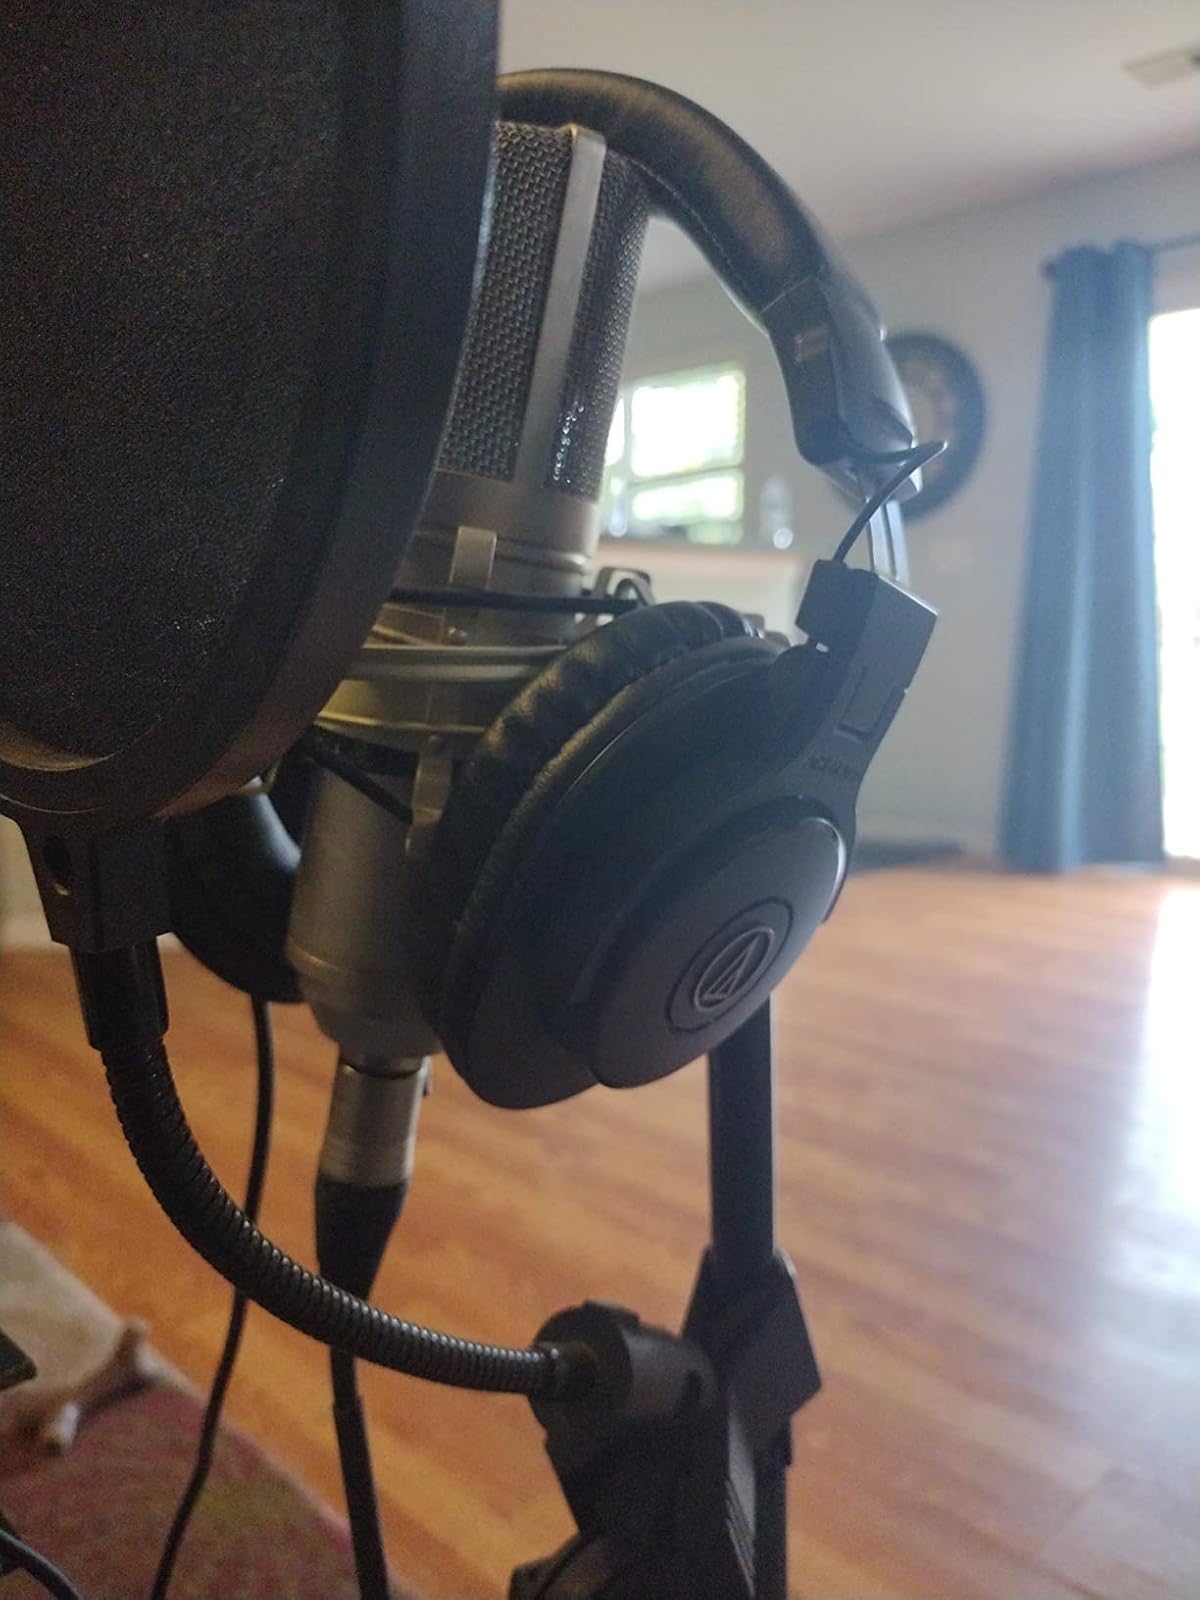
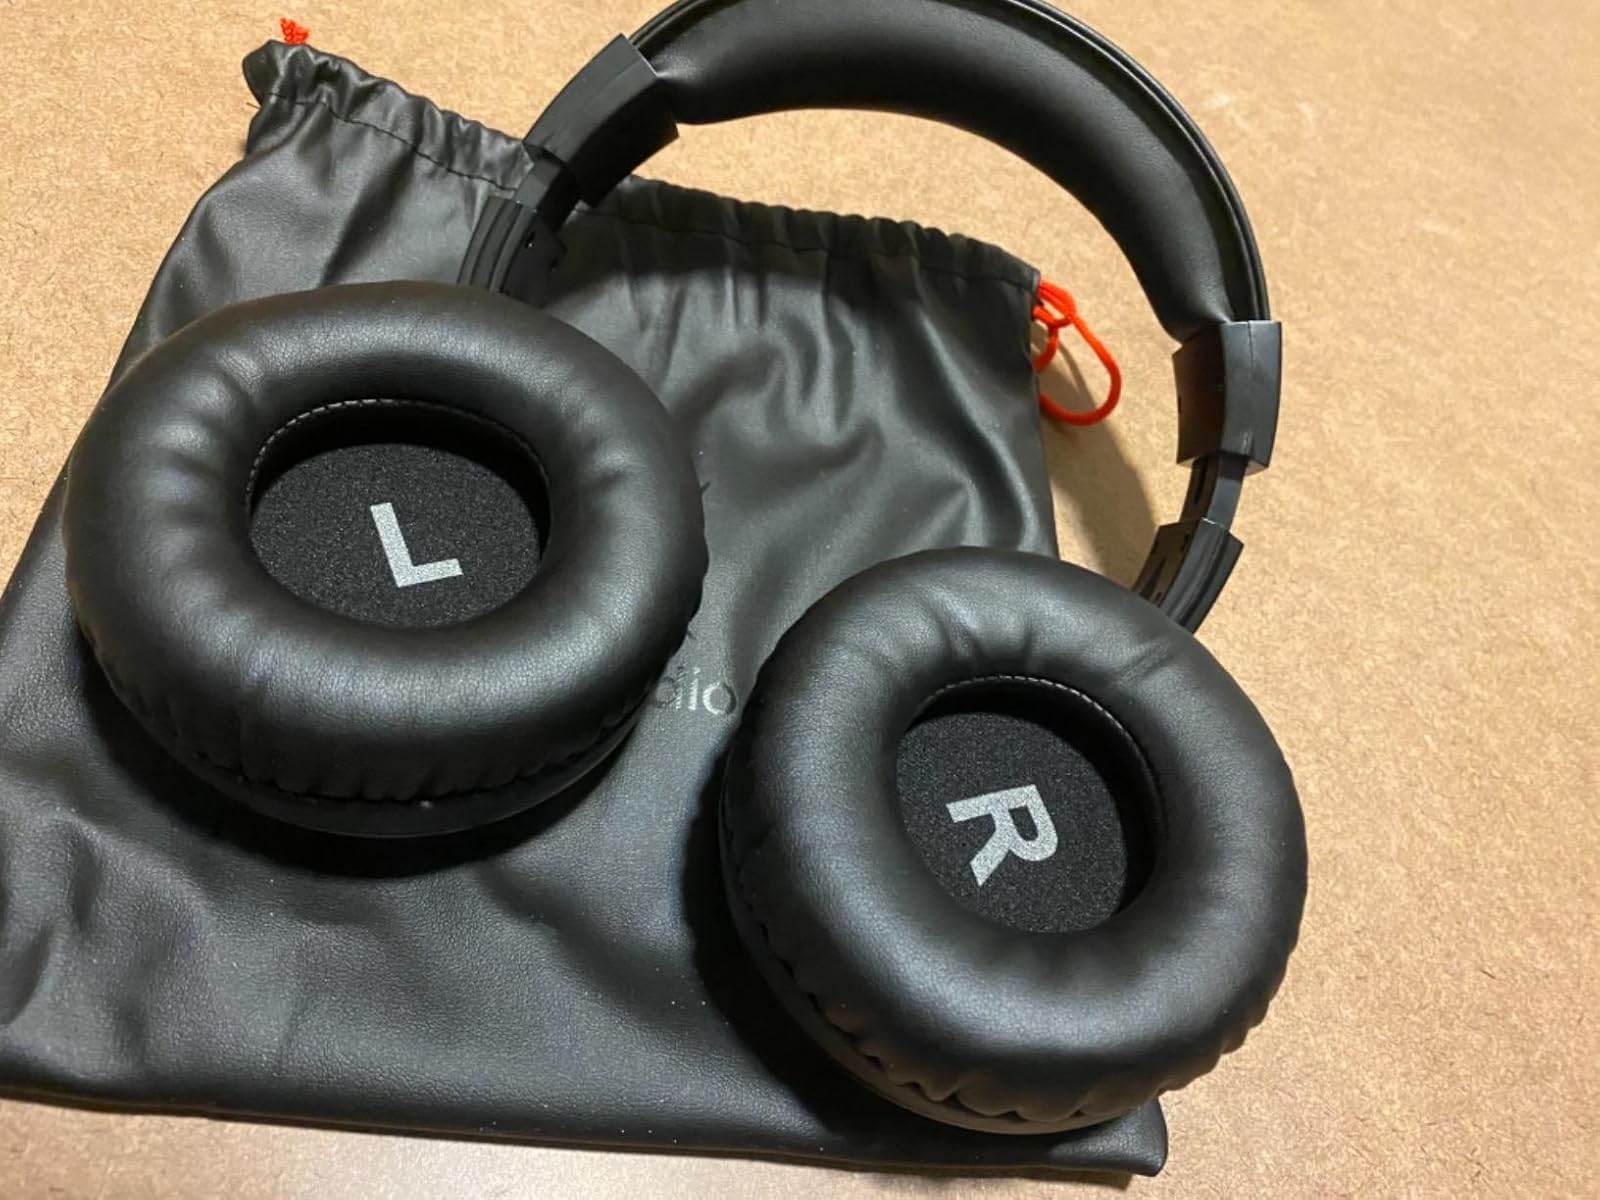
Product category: headphones
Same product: no